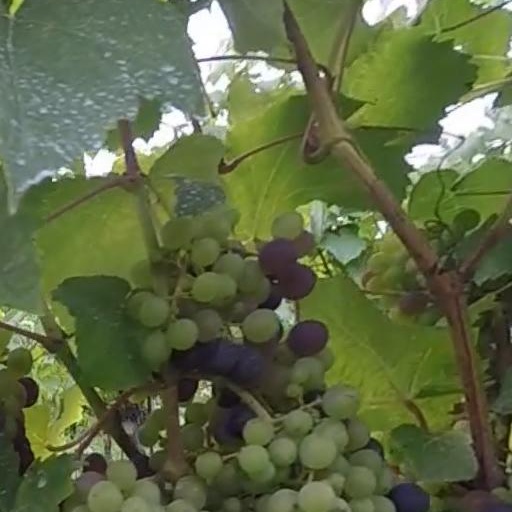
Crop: grape